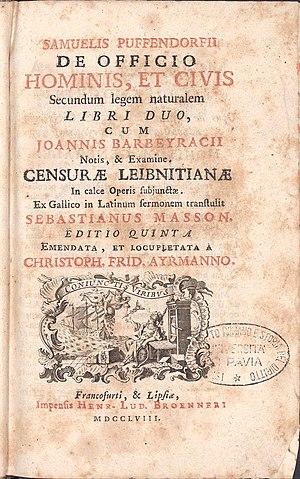
Samuel von Pufendorf né le 8 janvier 1632 à Dorfchemnitz en saxe, mort le 13 octobre 1694 à Berlin, est un historien, juriste et philosophe allemand, représentant du droit naturel moderne ou protestant.